Jeffersonville, Indiana

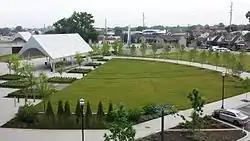
Big Four Station is a park that opened in 2014 at the base of the Big Four Bridge.

In the 1930s and 1940s, gambling was instrumental in Jeffersonville's recovery from the Great Depression and the Flood of 1937. This earned the town the nickname "Little Las Vegas". During this time, Jeffersonville attracted the likes of Clark Gable, John Dillinger, Al Capone, and others. After Clarence Amster, a New Albany resident was gunned down on July 2, 1937, public sentiment turned against gambling and the mobsters it brought. In 1938, James L. Bottorff was elected judge and announced that gambling would not be tolerated. The Club Greyhound, a major dog racing track known for fixing races, was raided and closed within a year, with others soon following.